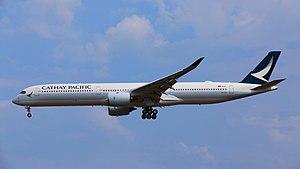
Cathay Pacific est une compagnie aérienne basée à Hong Kong. Elle dessert près de 200 destinations en Asie, en Amérique du Nord, en Australie, en Europe et en Afrique depuis son hub à l'aéroport international de Hong Kong. Elle est considérée comme l'une des meilleures compagnies aériennes au monde, et a été élue compagnie aérienne de l'année 4 fois. Elle est classée 5 étoiles Skytrax. Cathay Pacific Airways est membre fondateur de oneworld.